HowTheLightGetsIn Festival

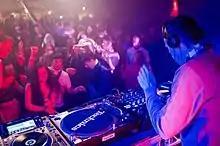
DJ and crowd at HowTheLIghtGetsIn Festival

HowTheLightGetsIn 2014 attracted a footfall of over 35,000 across 450 events. Speakers and performers included Roger Penrose, Brooke Magnanti, Bruce Parry, Doon Mackichan, Cory Doctorow, Owen Jones, David Nutt, Molotov Jukebox, Moulettes, Natalie Bennett and Mr Scruff.